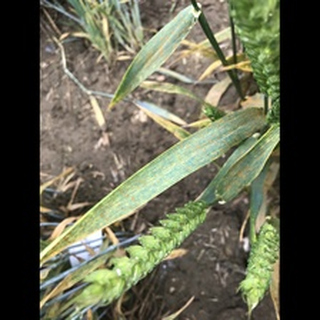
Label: wheat_brown_rust